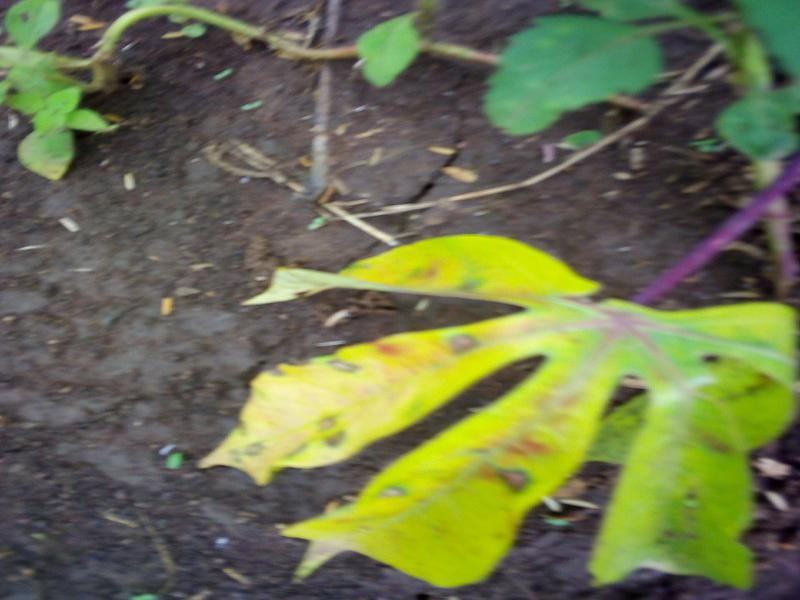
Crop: cassava
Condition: bacterial_blight